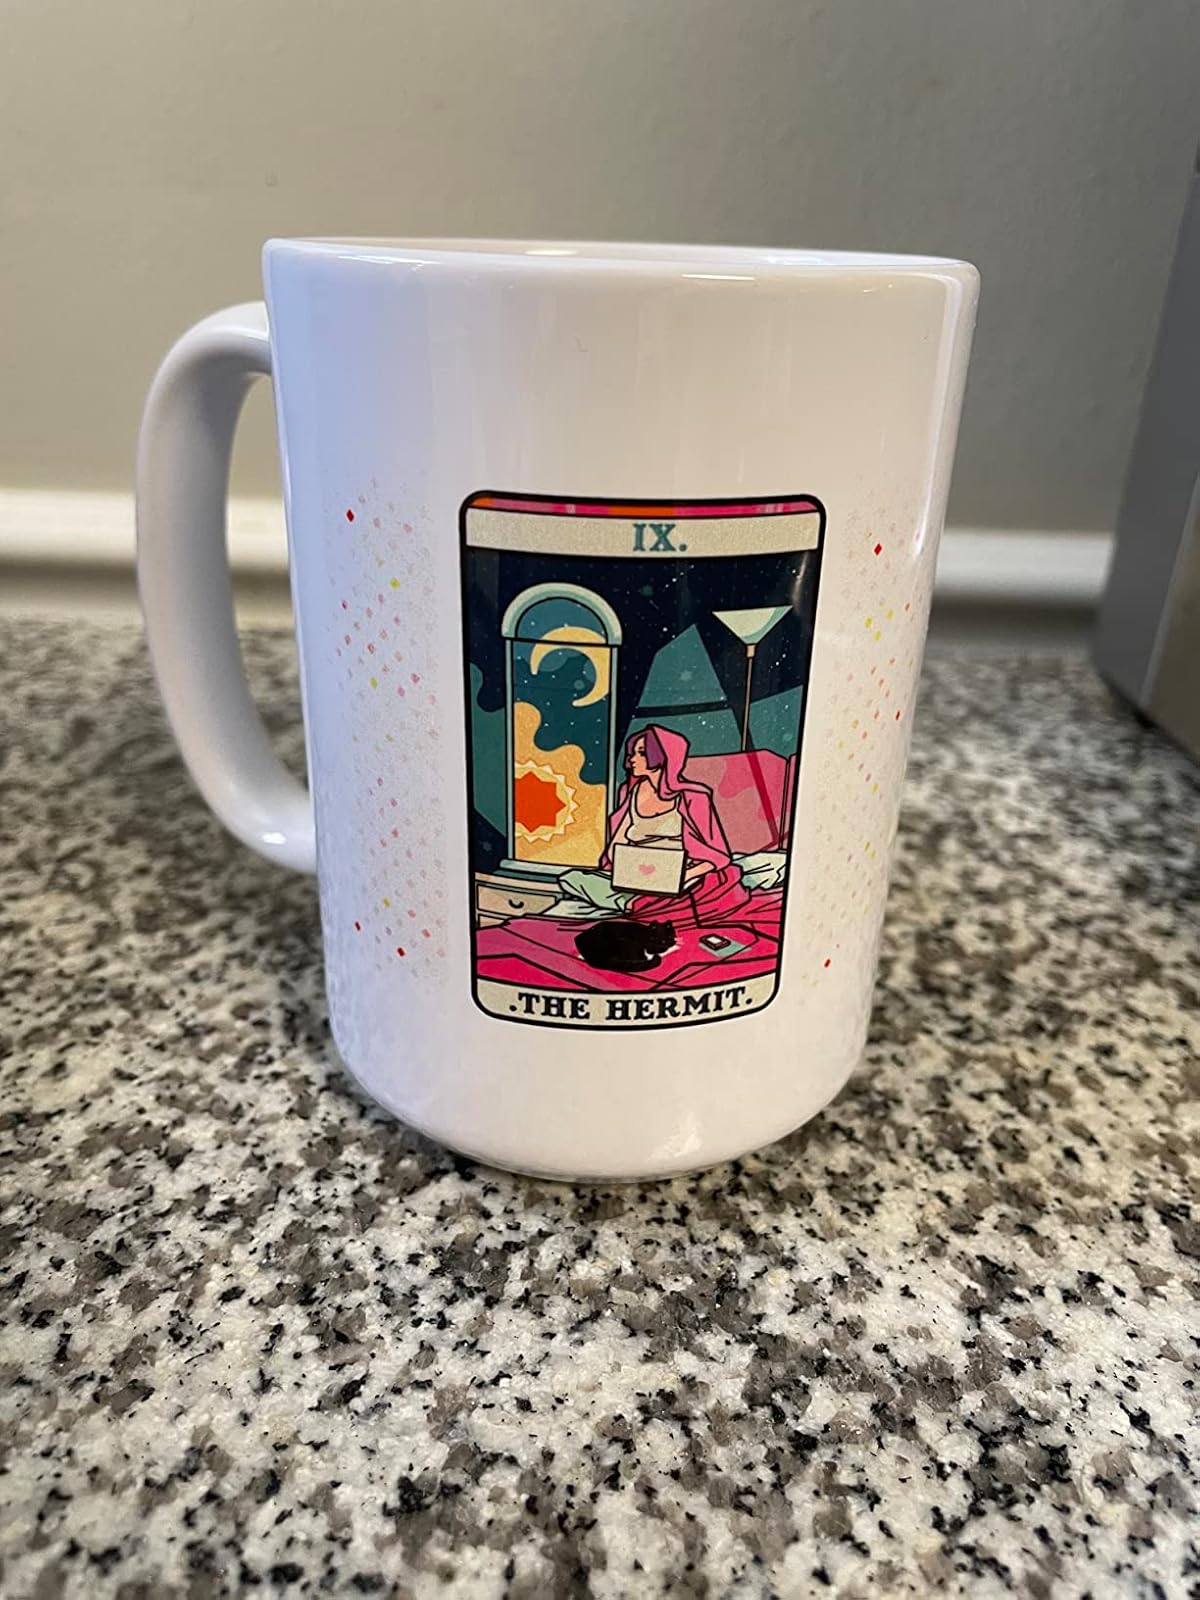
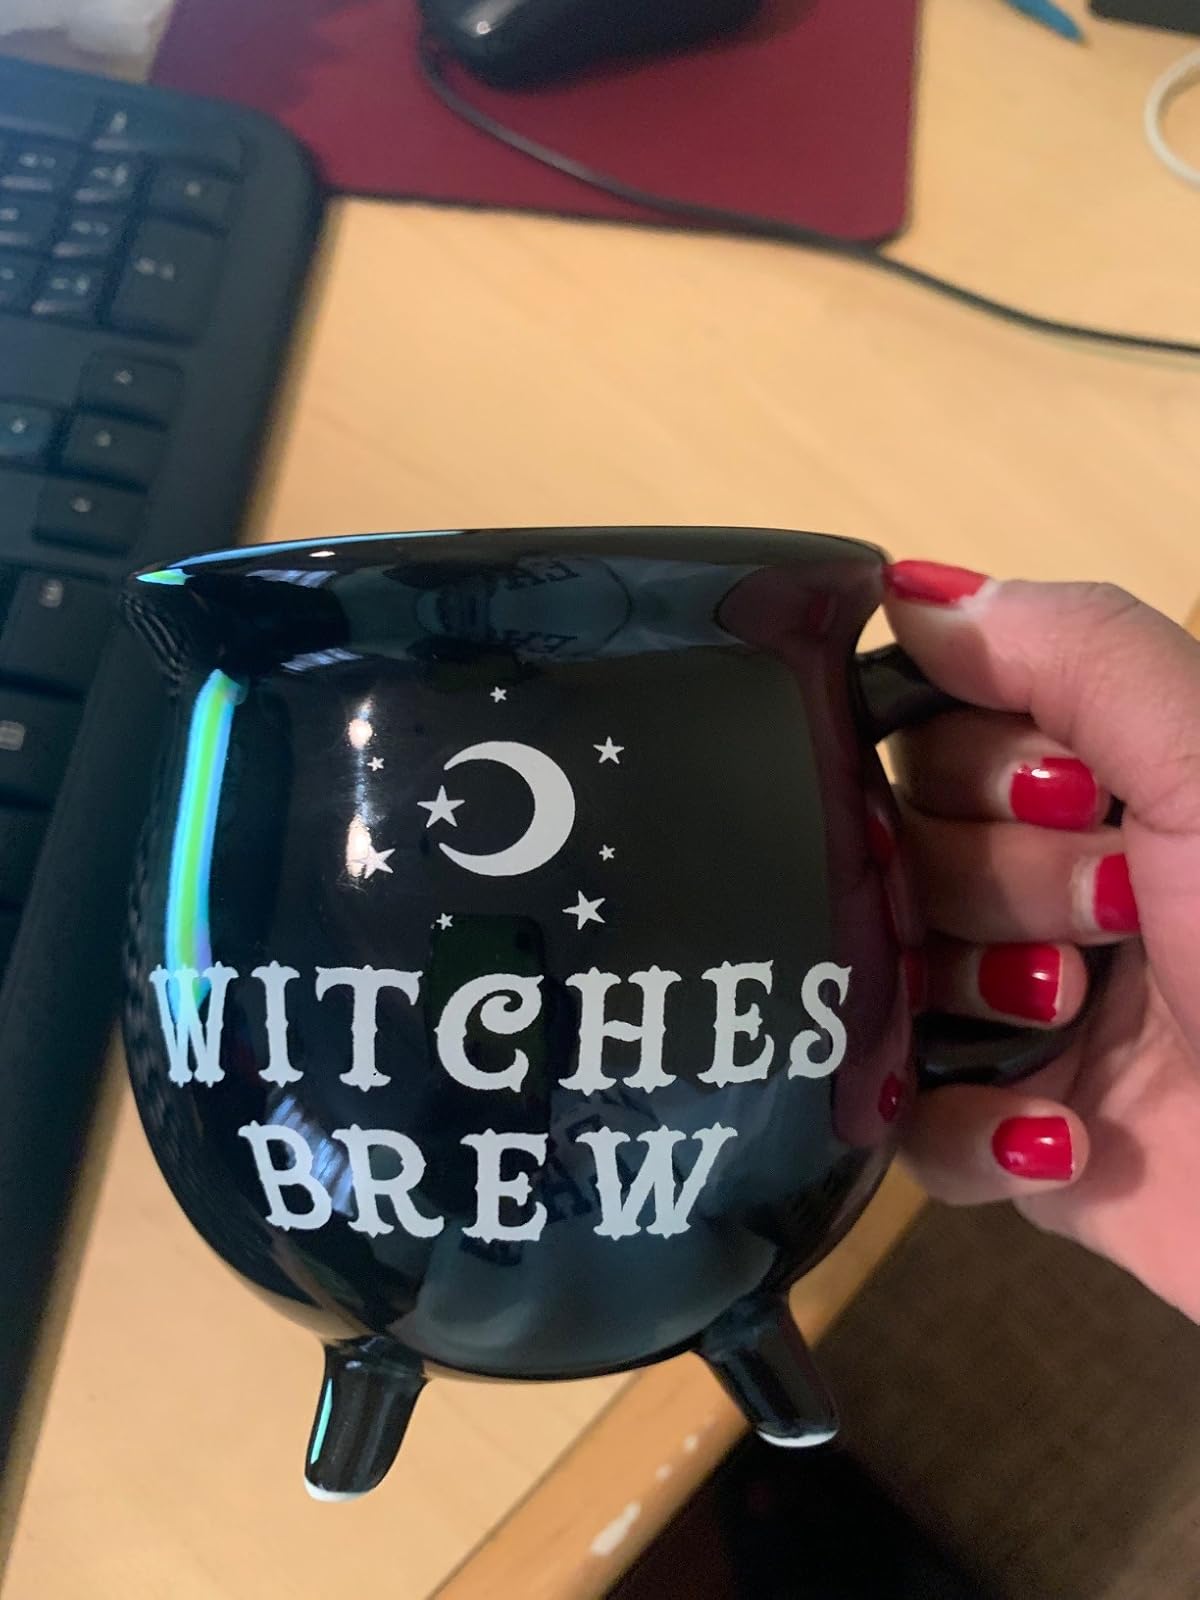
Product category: items_mug
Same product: no